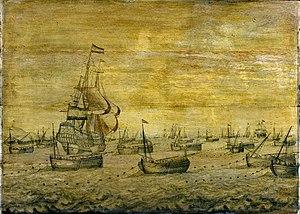
Un herring buss est un type de voilier de pêche en haute mer, généralement à deux-mât : le mât d'artimon portant une voile à corne et grand-mât portant deux voiles carrées ; il pouvait plus rarement avoir un troisième mât.